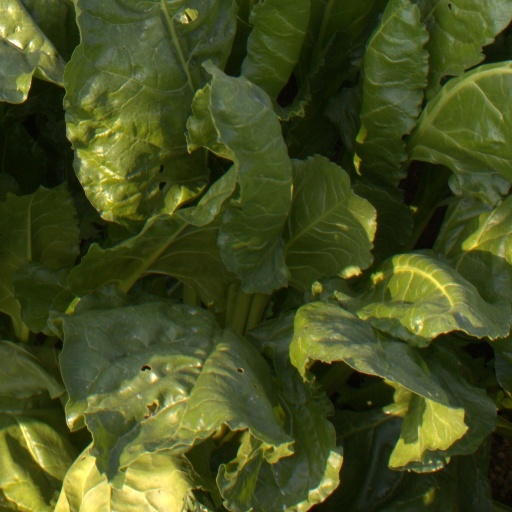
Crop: sugar beet